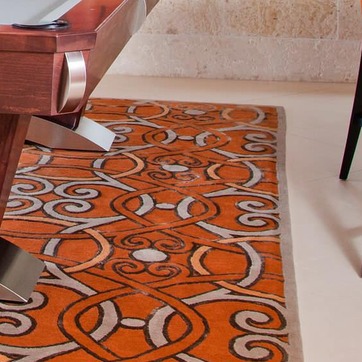
Material: carpet